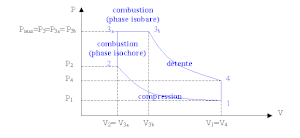
Représentation du cycle théorique de Sabathé sur le diagramme de Clapeyron (P,V)
Le cycle de Sabathé, appelé aussi cycle mixte de Sabathé, cycle de Trinkler ou cycle de Seiliger est un cycle de fonctionnement des moteurs thermiques. Découvert au début du XXᵉ siècle par deux scientifiques russes, Gustav Trinkler et Miron Seiliger, il s'inscrit dans la liste des cycles de moteurs à combustion interne.